History of personal computers

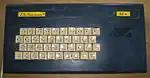
The Soviet Sonet Baltica ZX Spectrum Clone

Atari, Inc. was a well-known brand in the late 1970s, both due to their hit arcade video games like "Pong", as well as the hugely successful Atari Video Computer System game console. Realizing that the VCS would have a limited lifetime in the market before a technically advanced competitor came along, Atari decided they would be that competitor, and started work on a new console design that was much more advanced.